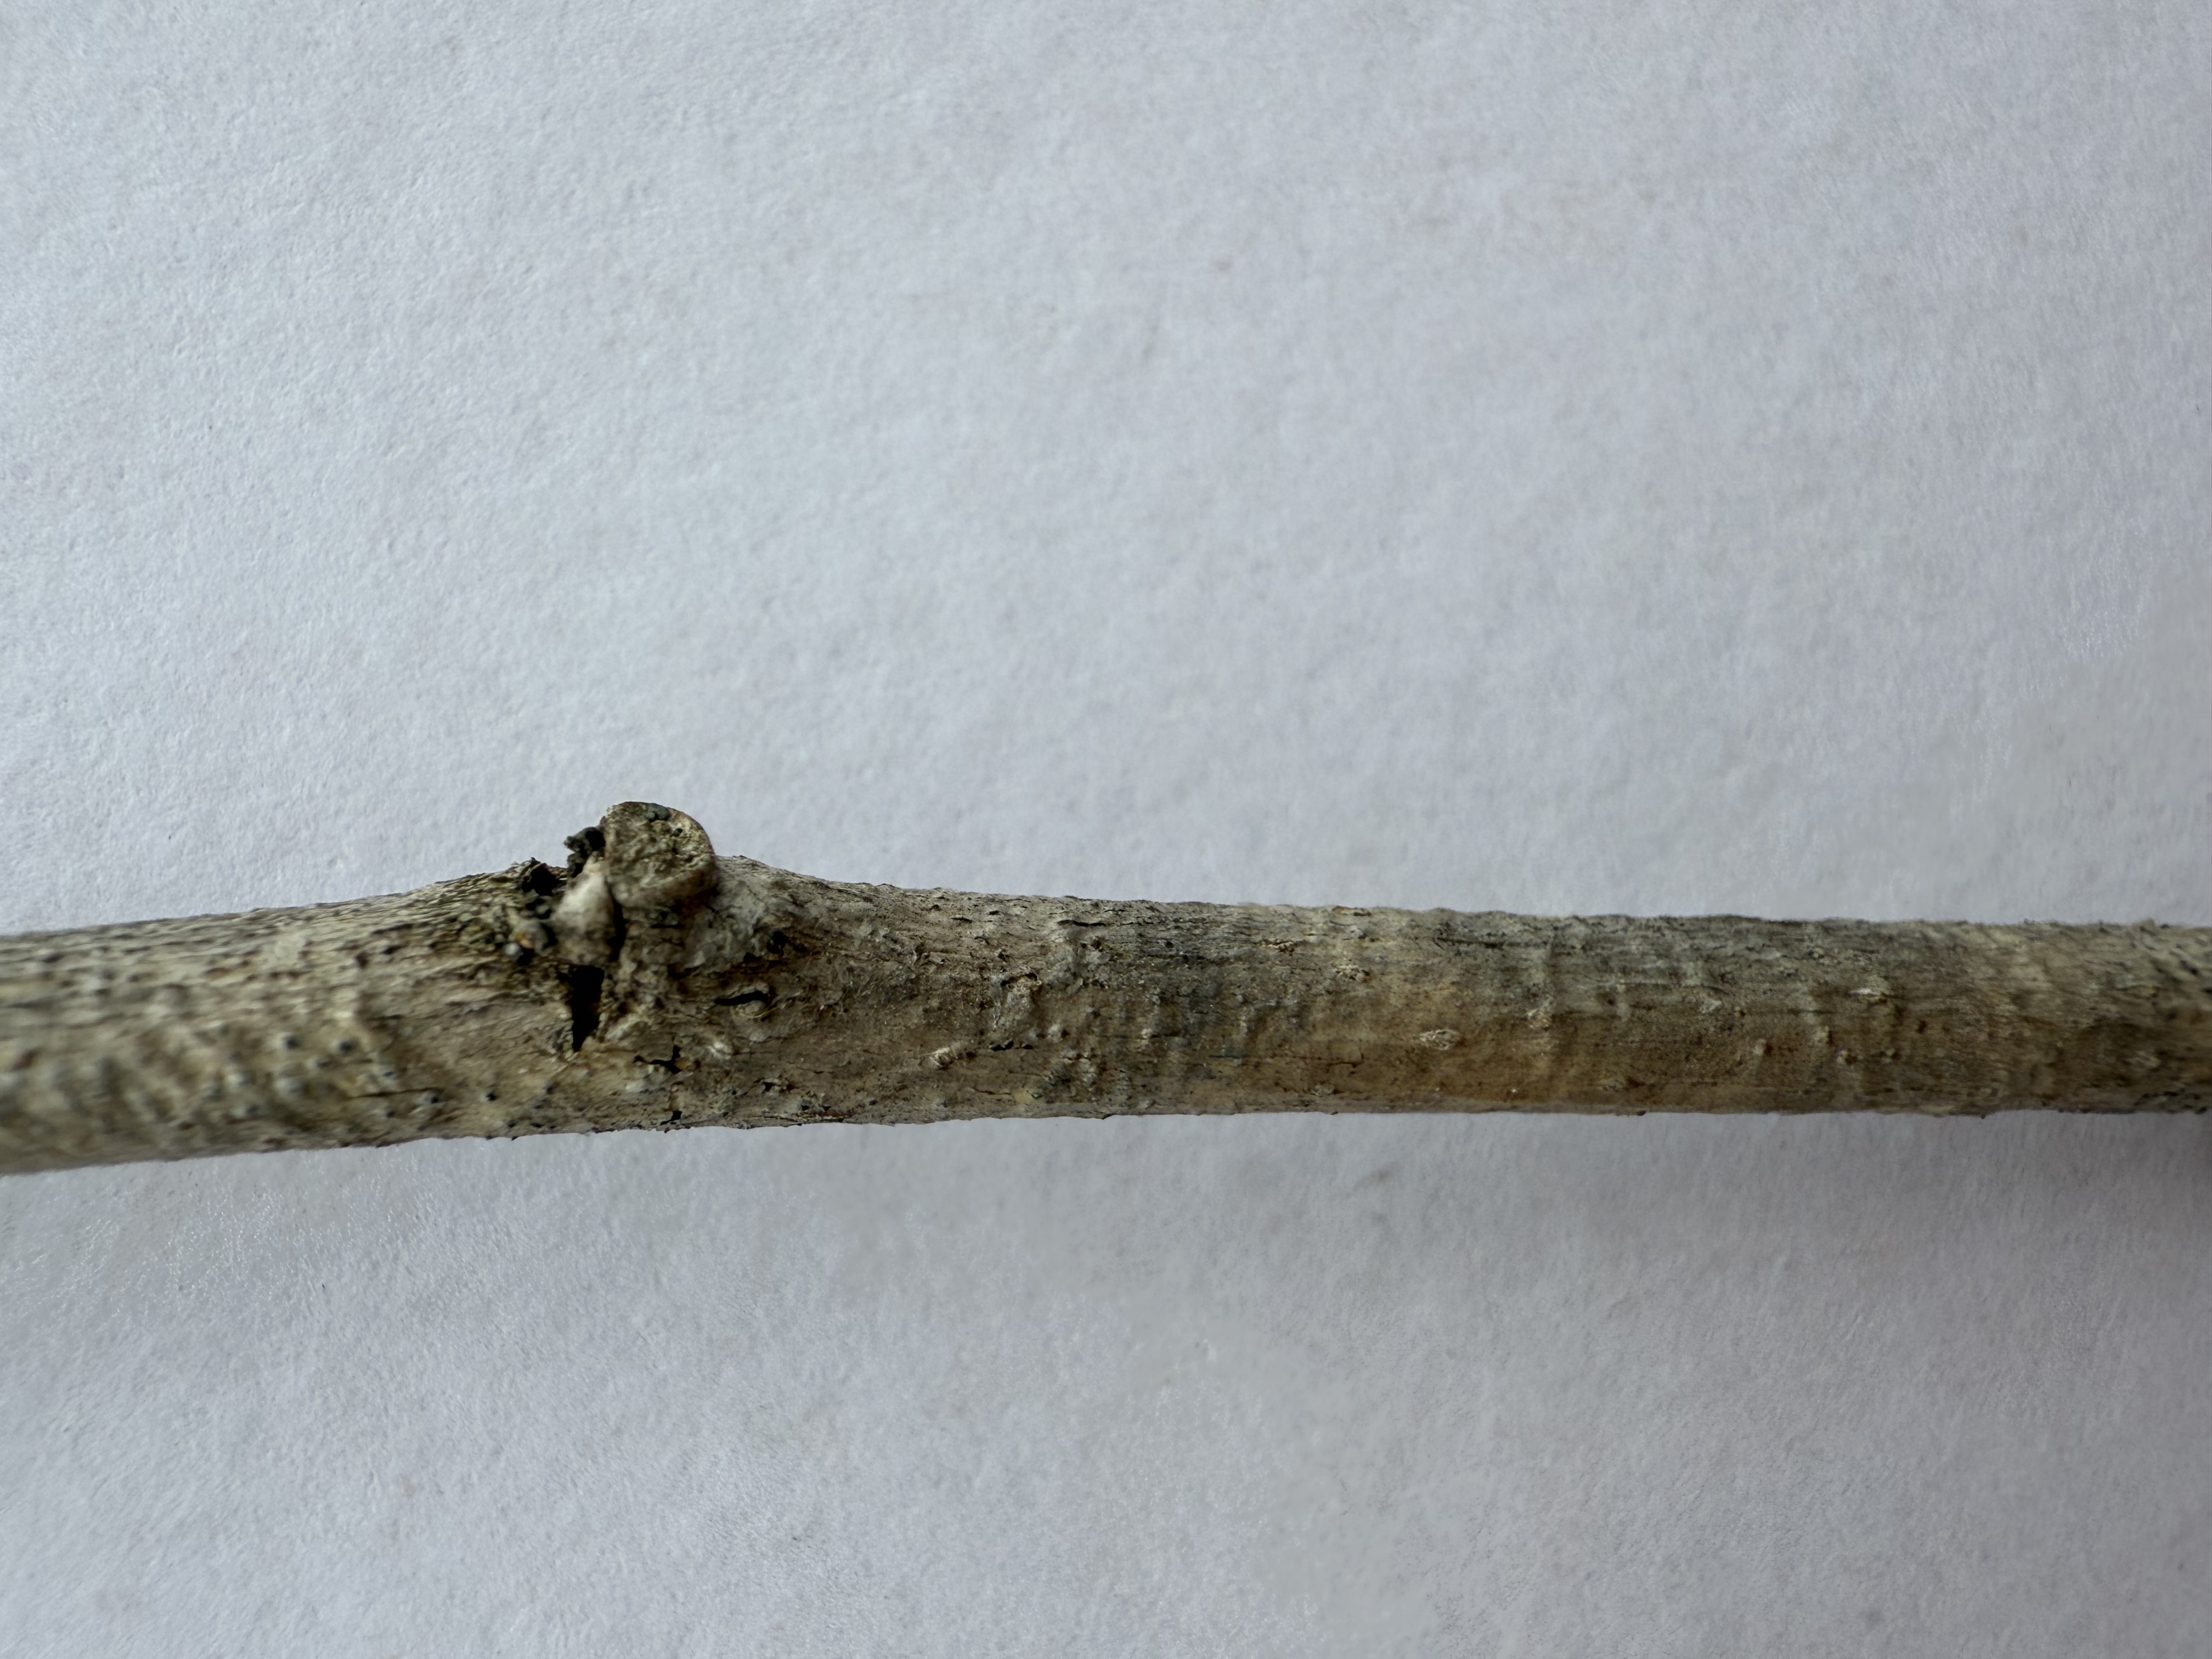
Variety: Black Mulberry